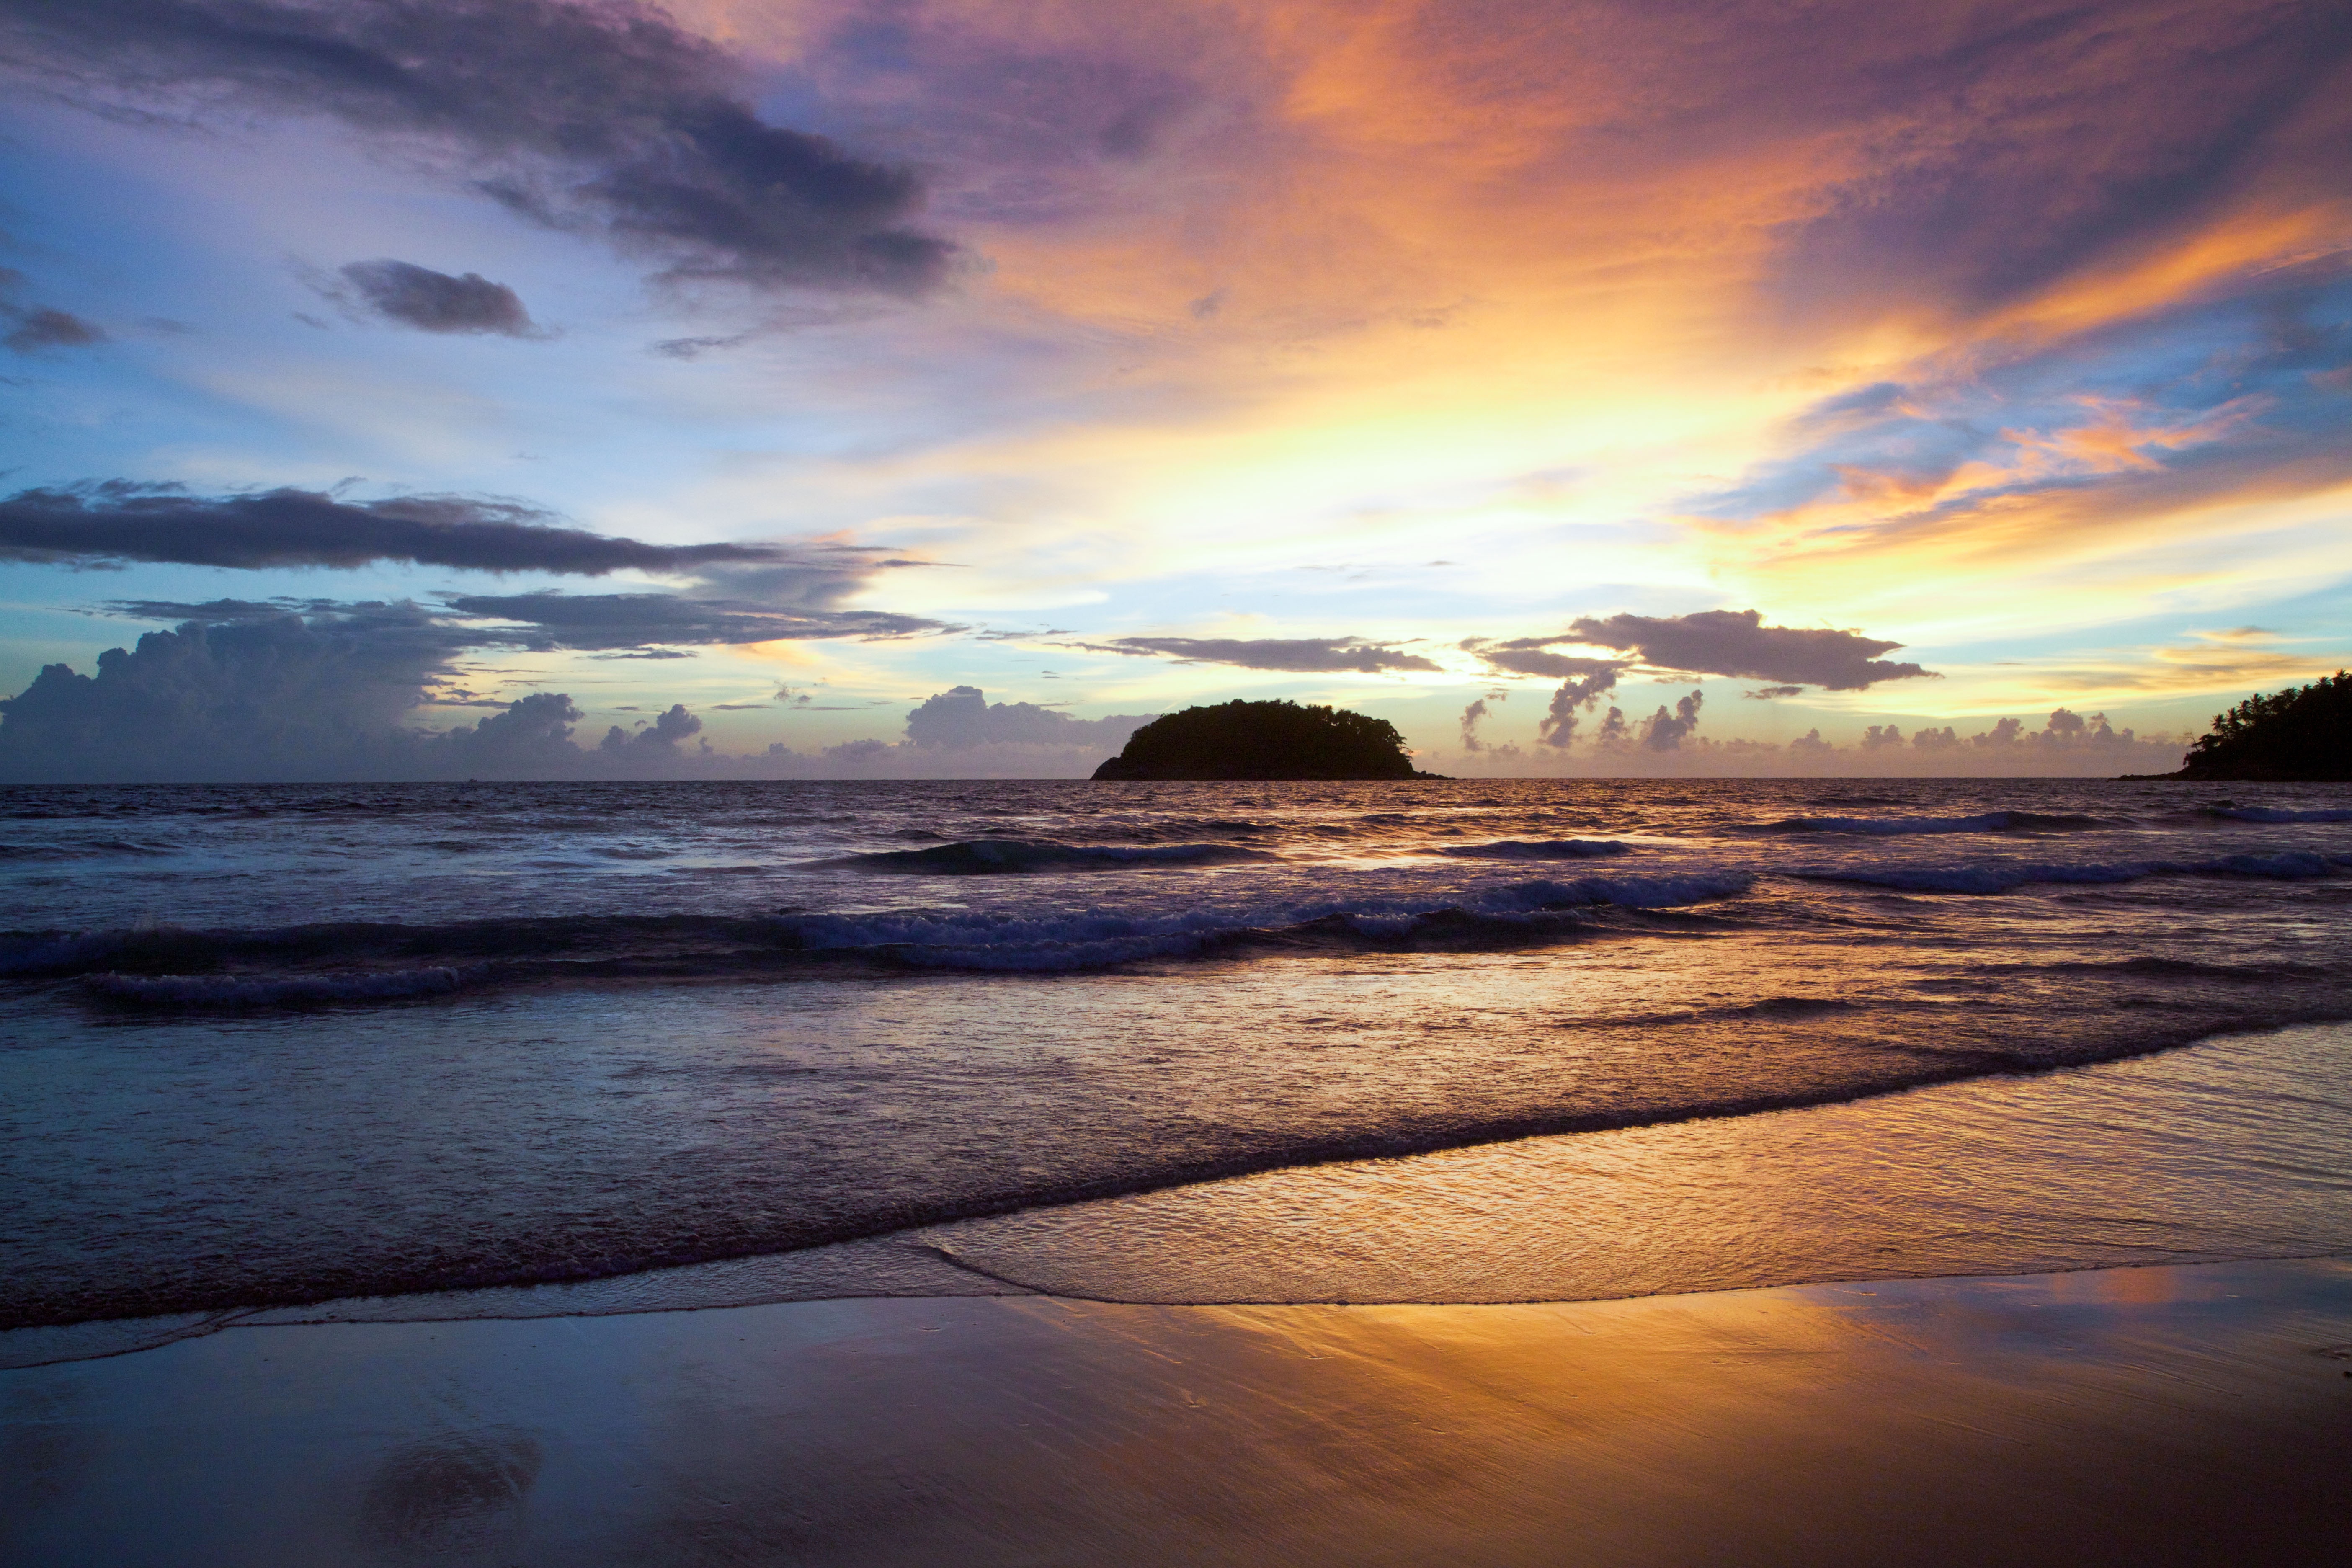
beach, sea, coast, water, nature, sand, ocean, horizon, silhouette, cloud, sky, sun, sunrise, sunset, sunlight, morning, shore, wave, dawn, atmosphere, summer, dusk, evening, reflection, peaceful, small, calm, bay, island, colorful, waves, reflections, scene, atmospheric, afterglow, shorebreak, wind wave, idylic